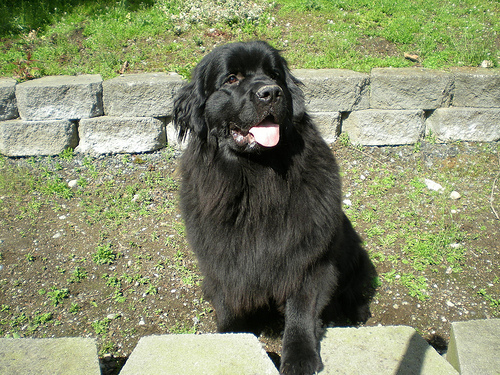
Animal: dog
Breed: newfoundland